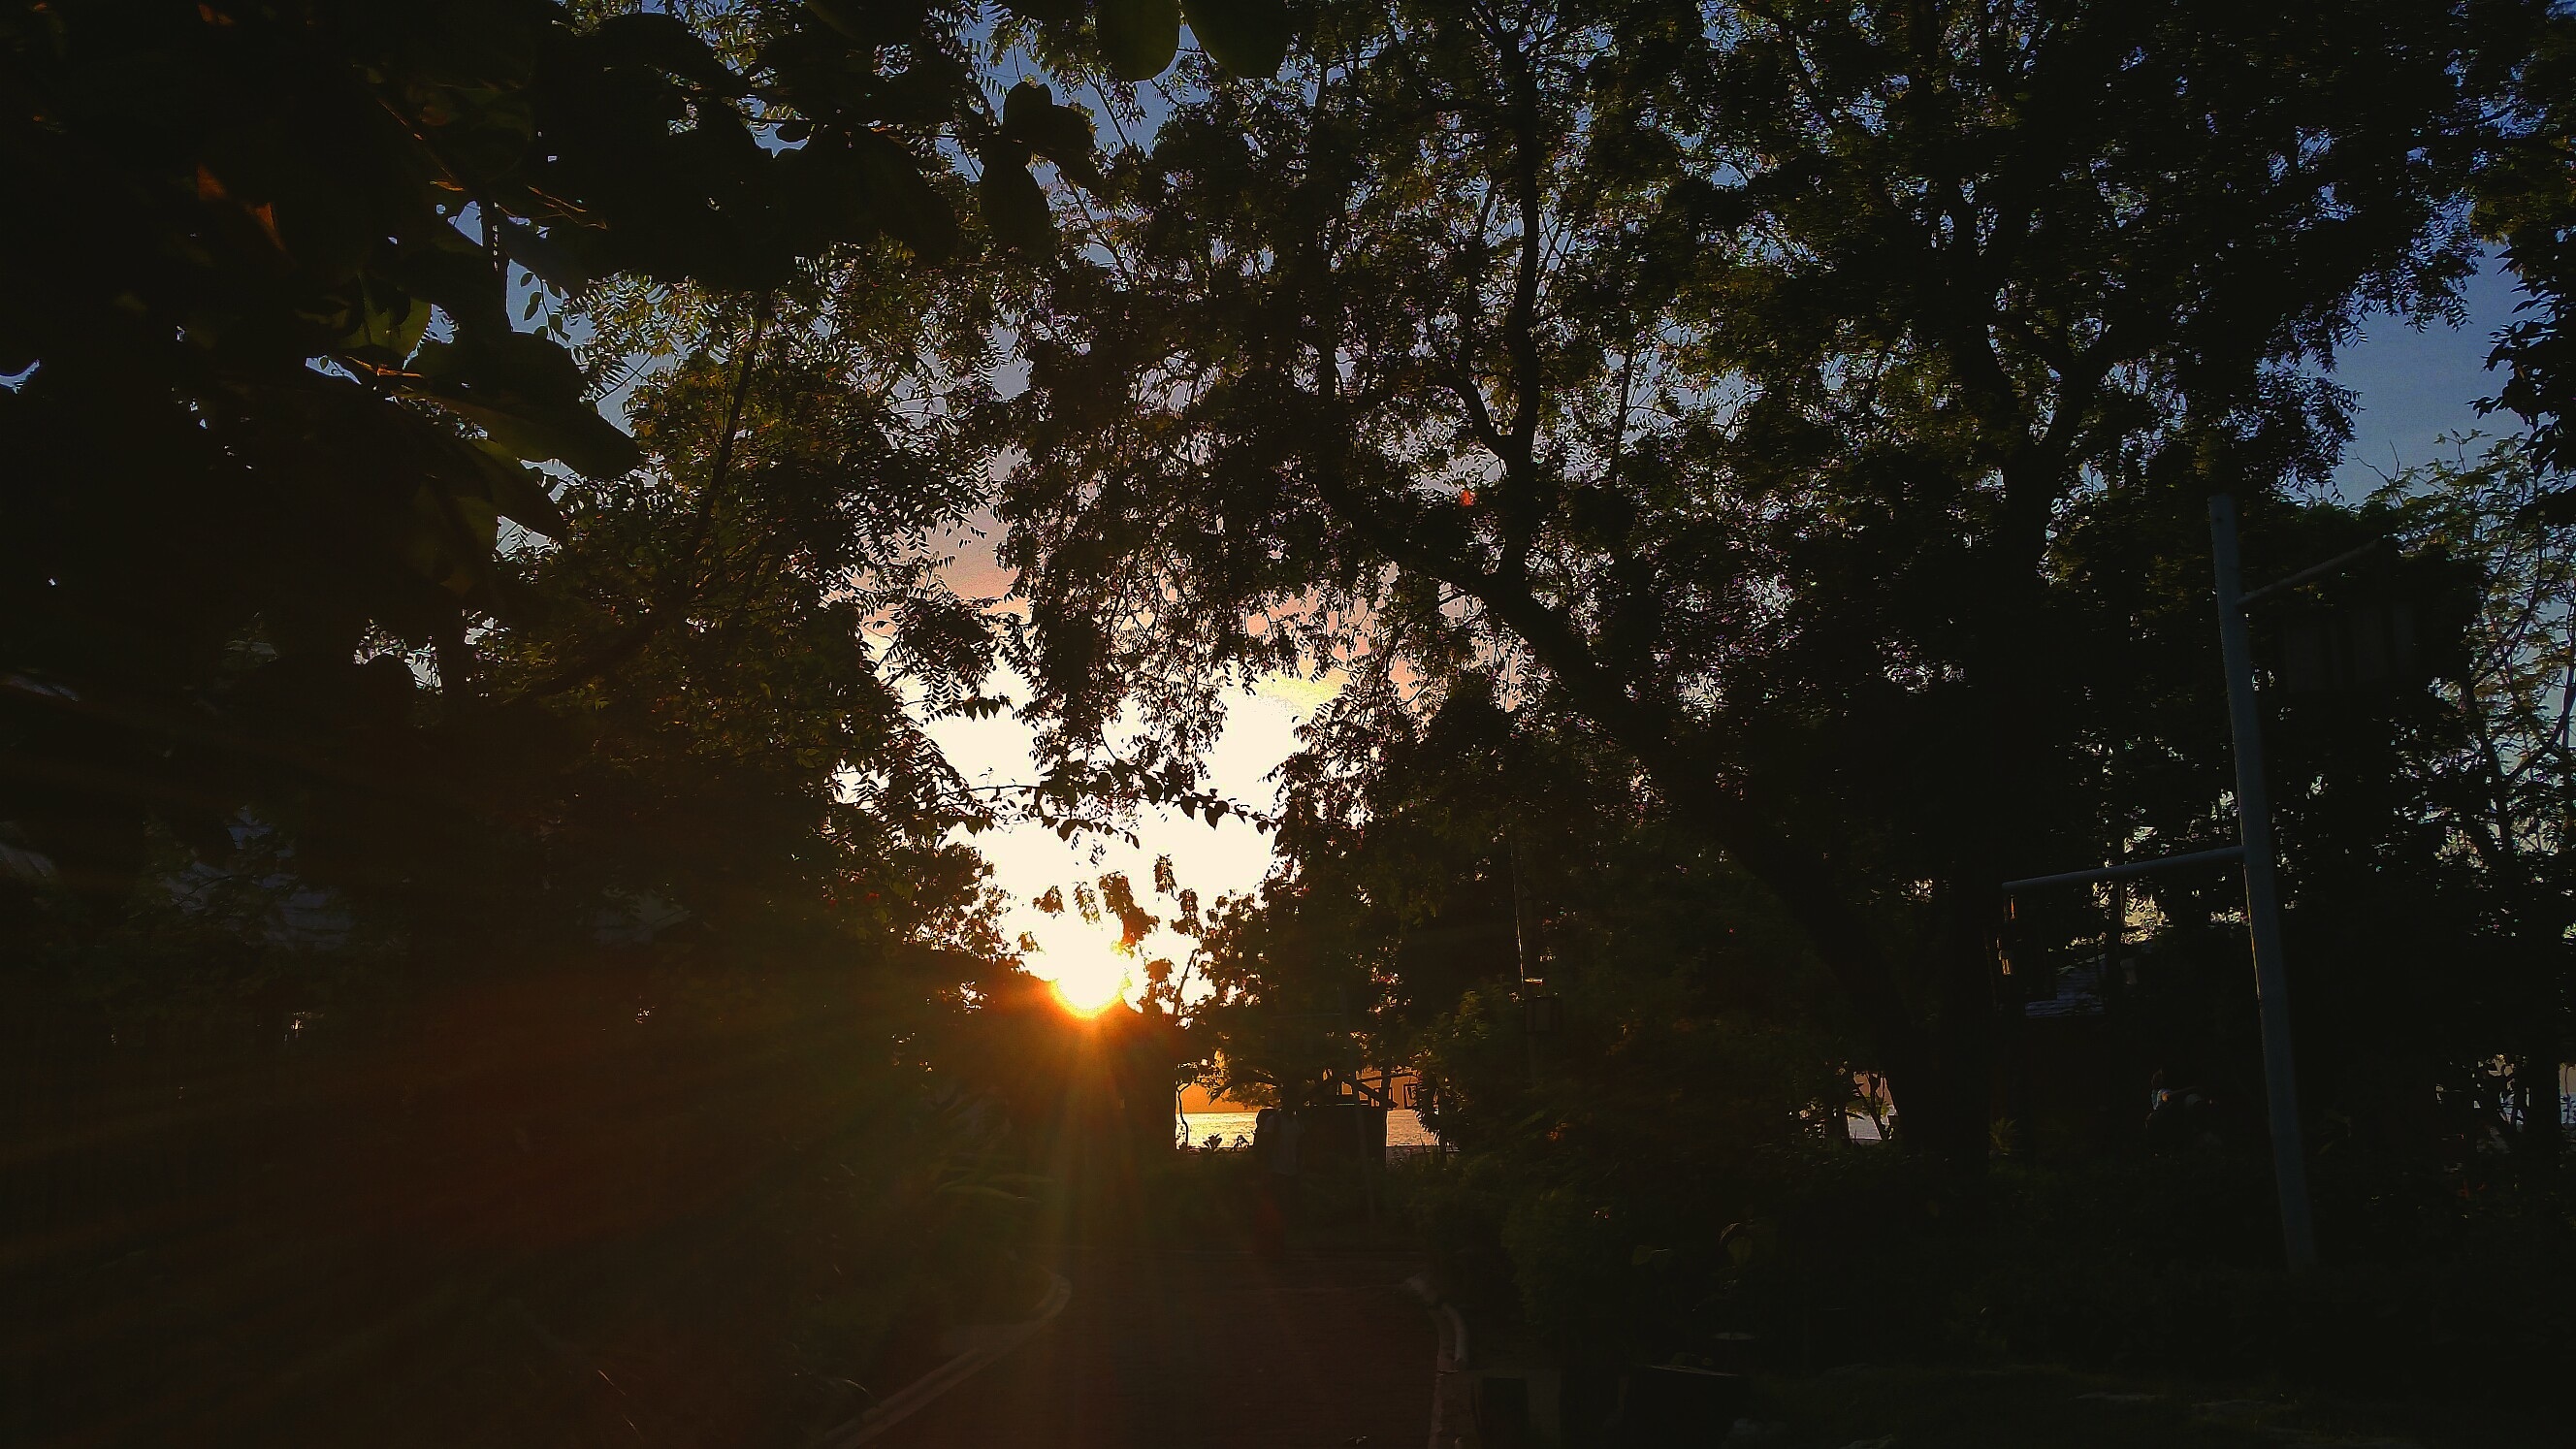
tree, forest, branch, light, plant, sky, sun, sunset, night, sunlight, morning, leaf, evening, reflection, autumn, darkness, lighting, atmospheric phenomenon, woody plant